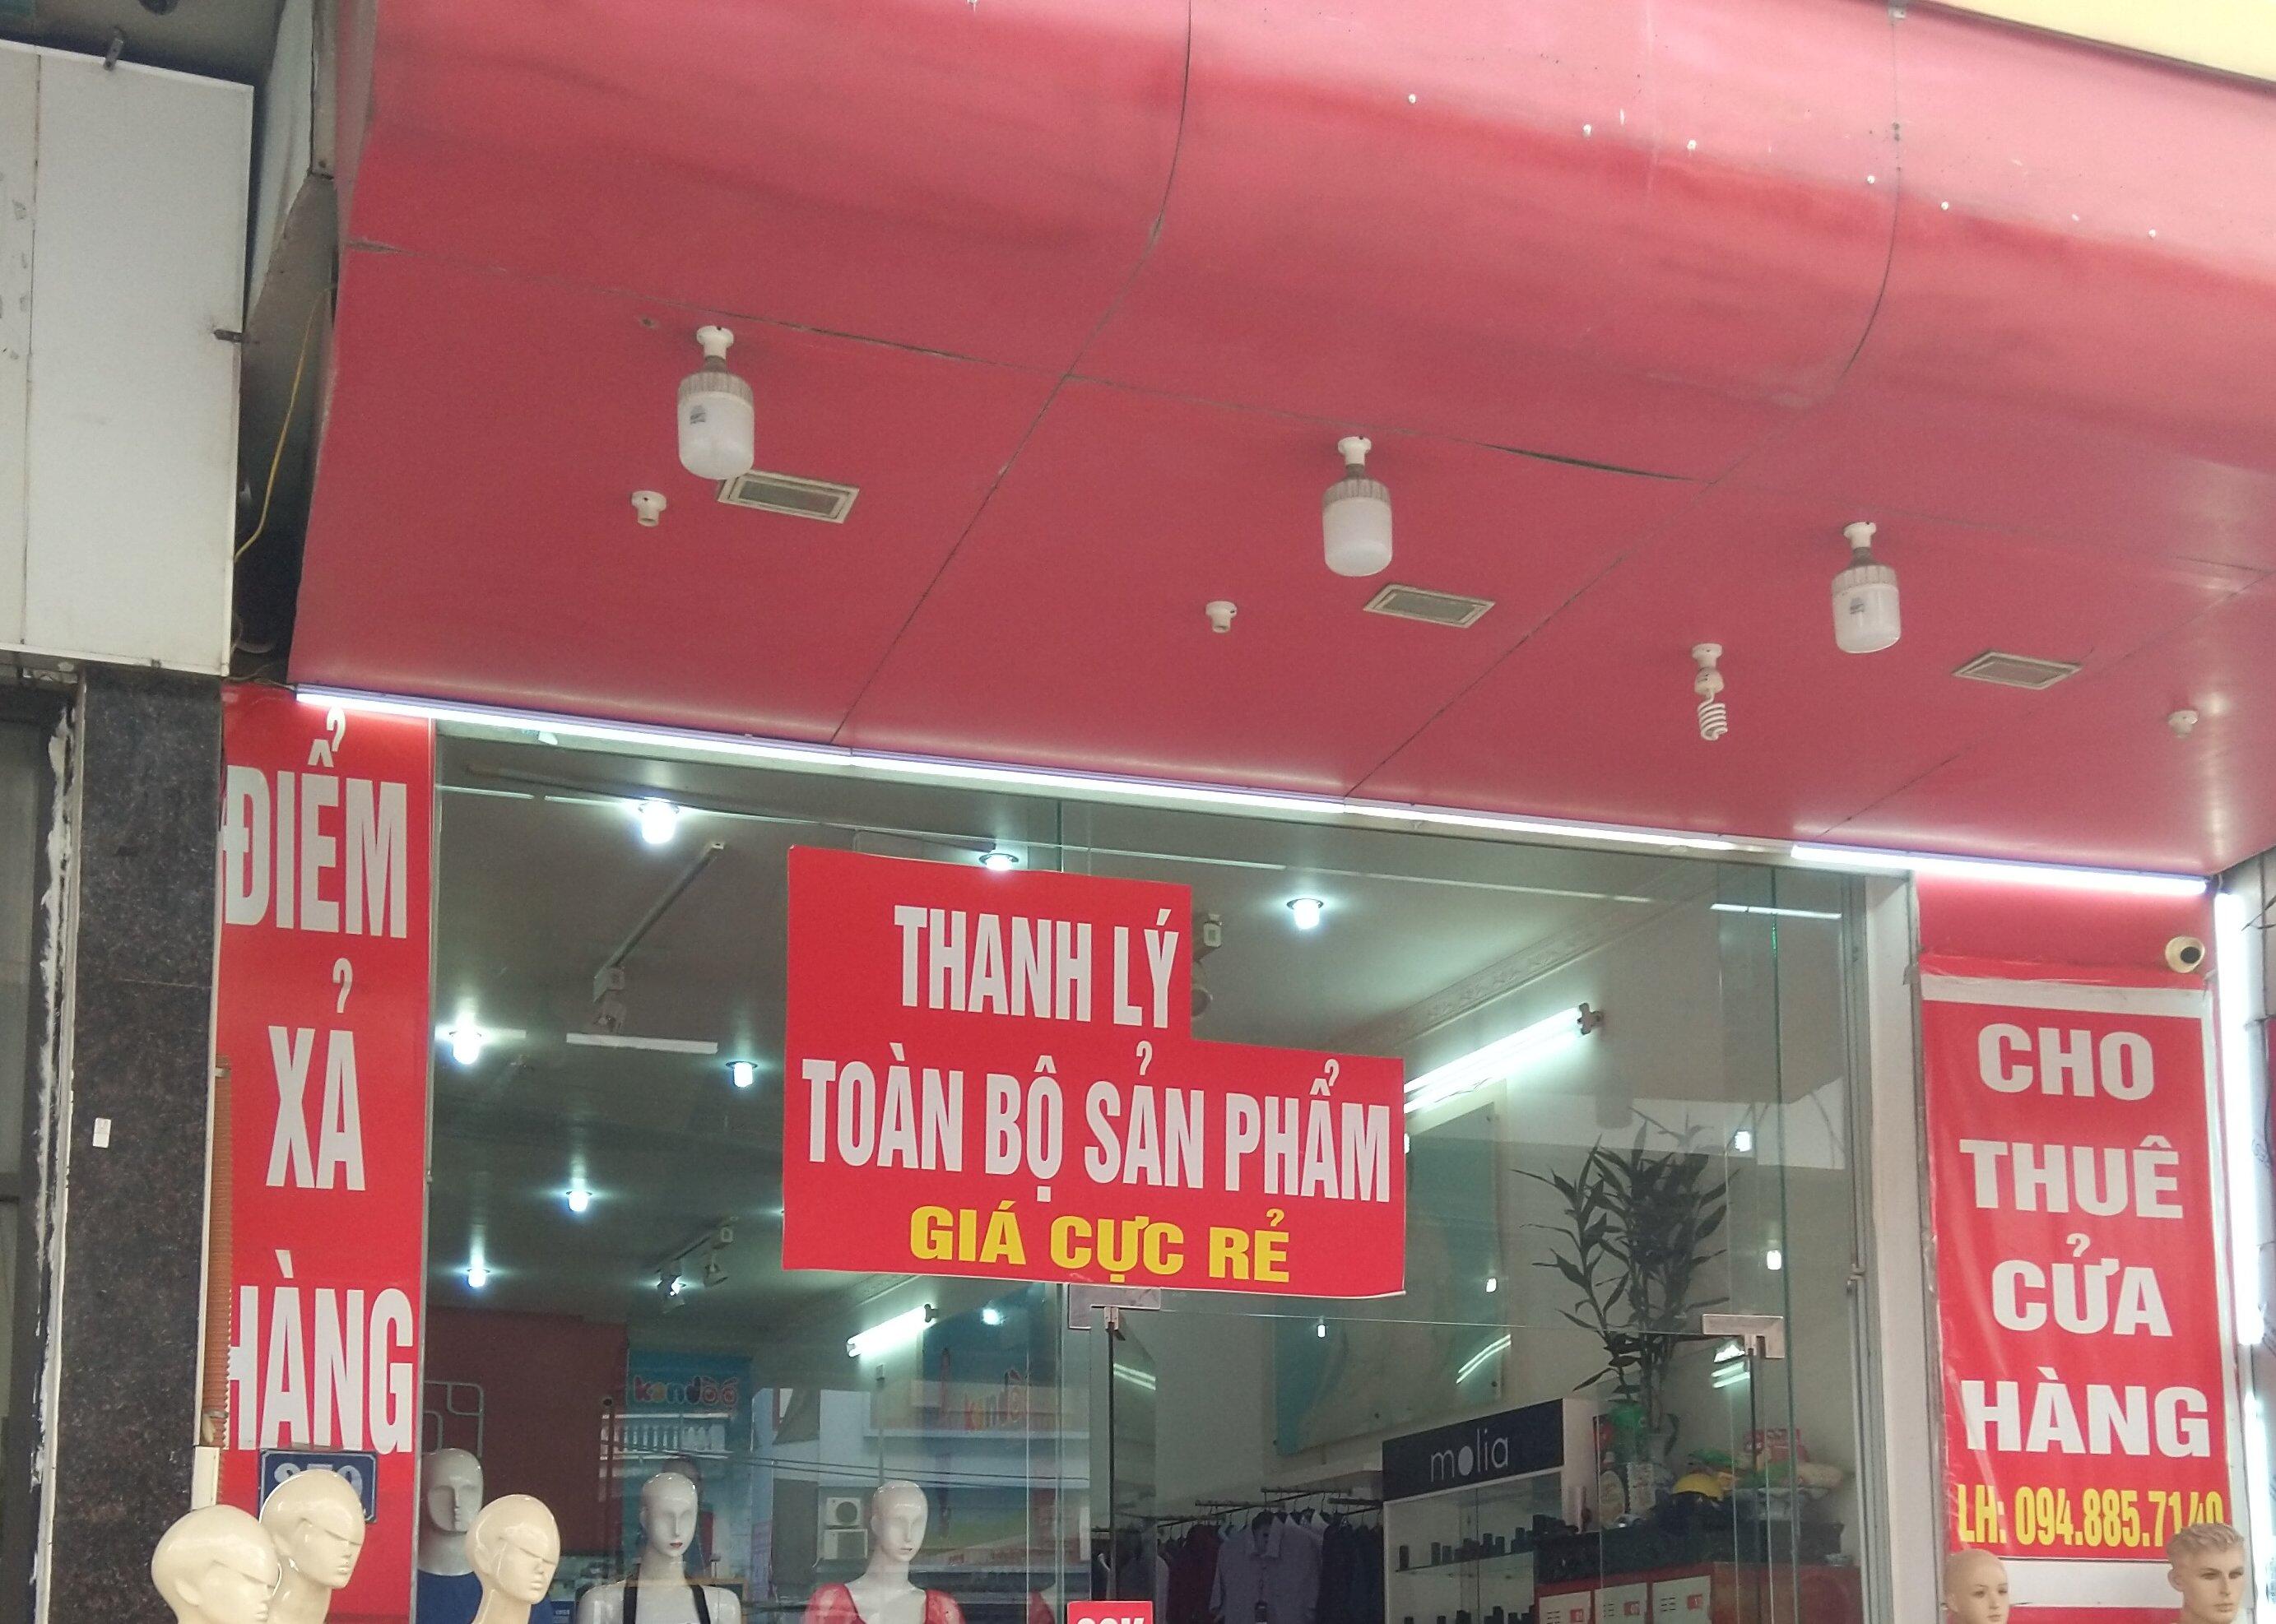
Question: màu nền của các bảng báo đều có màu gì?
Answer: màu nền của các bảng báo đều có màu đỏ